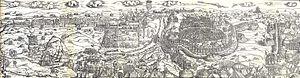
Budapest est la plus grande ville et la capitale de la Hongrie. Elle se situe en aval du coude du Danube entre le massif de Transdanubie et l'Alföld. Ses habitants sont les Budapestois.